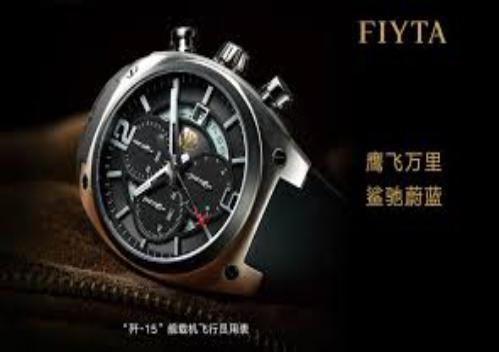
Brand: fiyta
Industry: Electronic